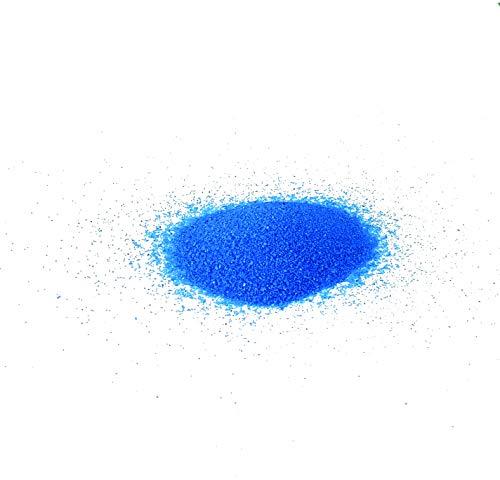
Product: AMAV Sand Art Glitter & Glow Activity Kit - DIY Make Your Own Beautiful Colorful Sand Art in Bottle
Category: Toys & Games | Arts & Crafts | Craft Kits | Sand Art
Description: Beautiful Sand art create beautiful sand art with this great arts and crafts DIY kit by Amav.
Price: $11.99
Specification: ProductDimensions:2.9x14x10inches|ItemWeight:1.72pounds|ShippingWeight:2.5pounds(Viewshippingratesandpolicies)|DomesticShipping:ItemcanbeshippedwithinU.S.|InternationalShipping:ThisitemcanbeshippedtoselectcountriesoutsideoftheU.S.LearnMore|ASIN:B0048ELGCK|Itemmodelnumber:3212|Manufacturerrecommendedage:5-9years|Discontinuedbymanufacturer:Yes